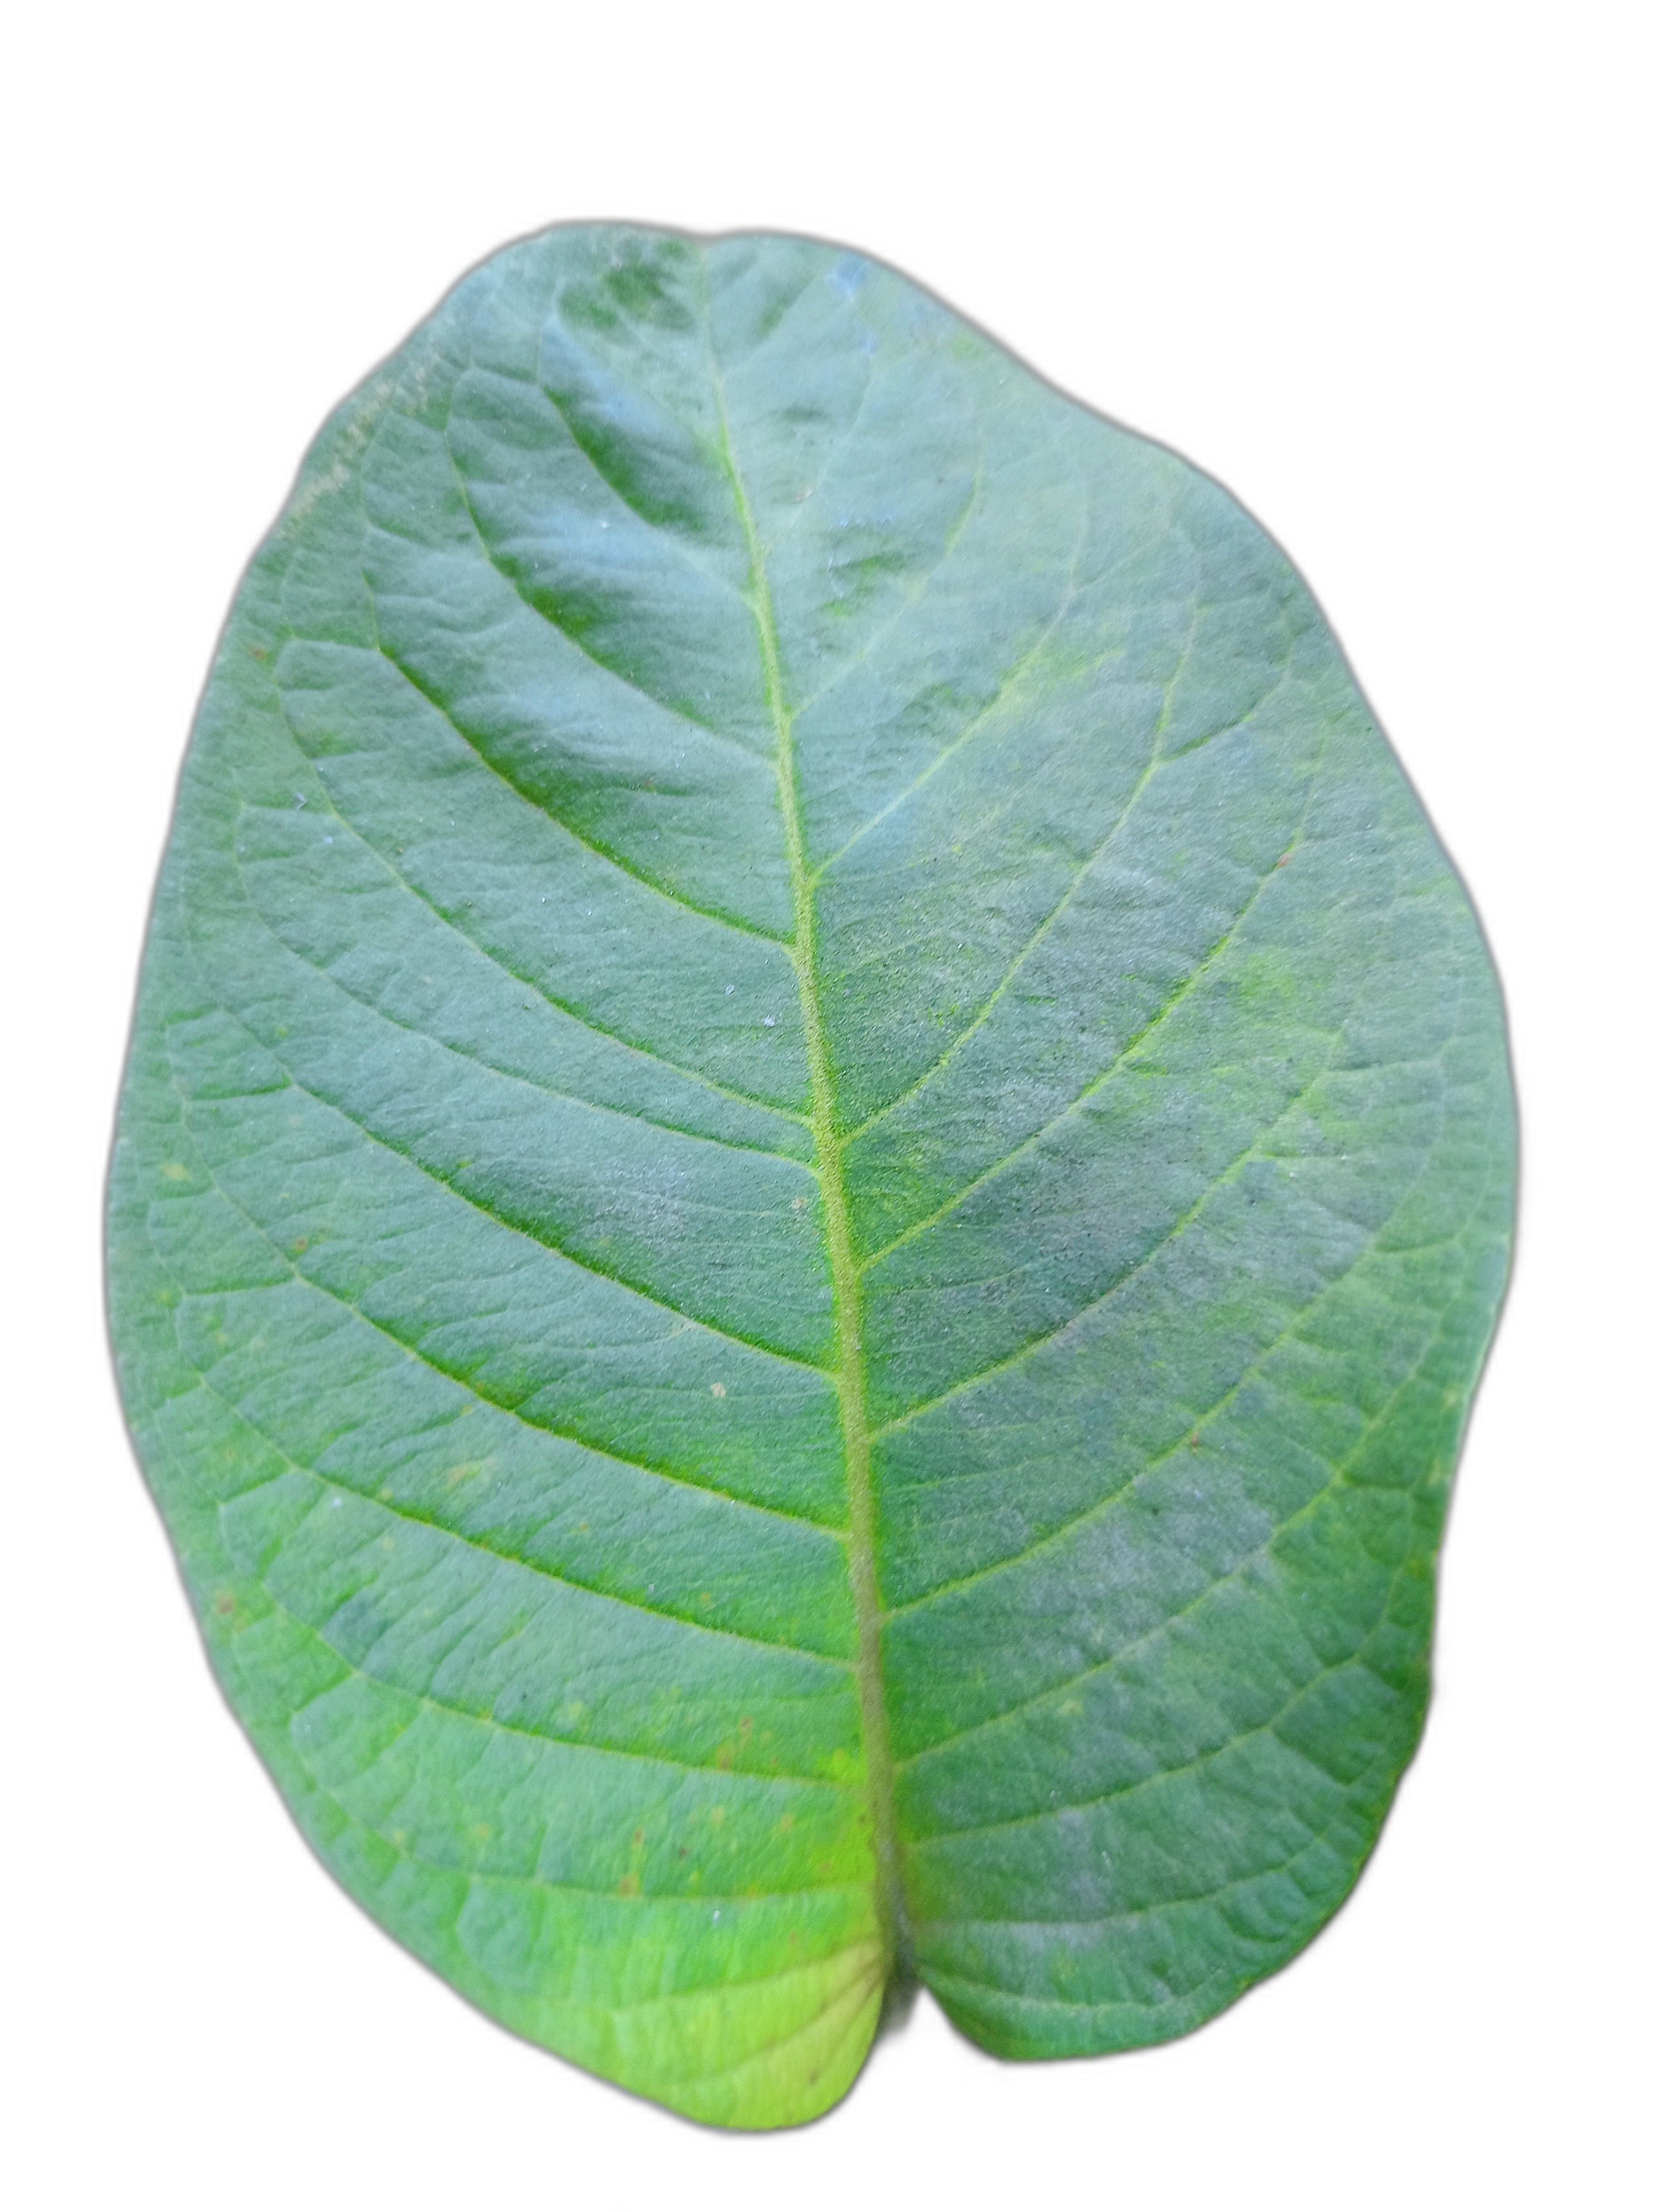
Plant part: leaf
Disease: Healthy